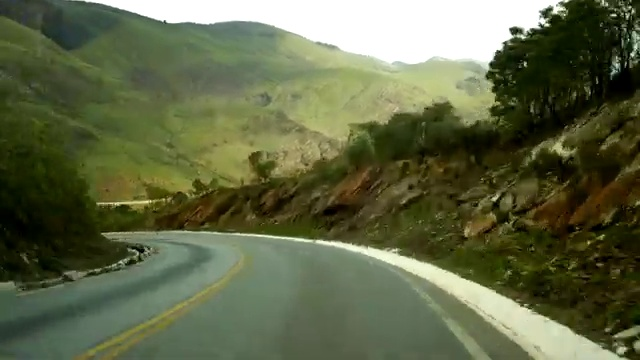
Fire: no
Smoke: no